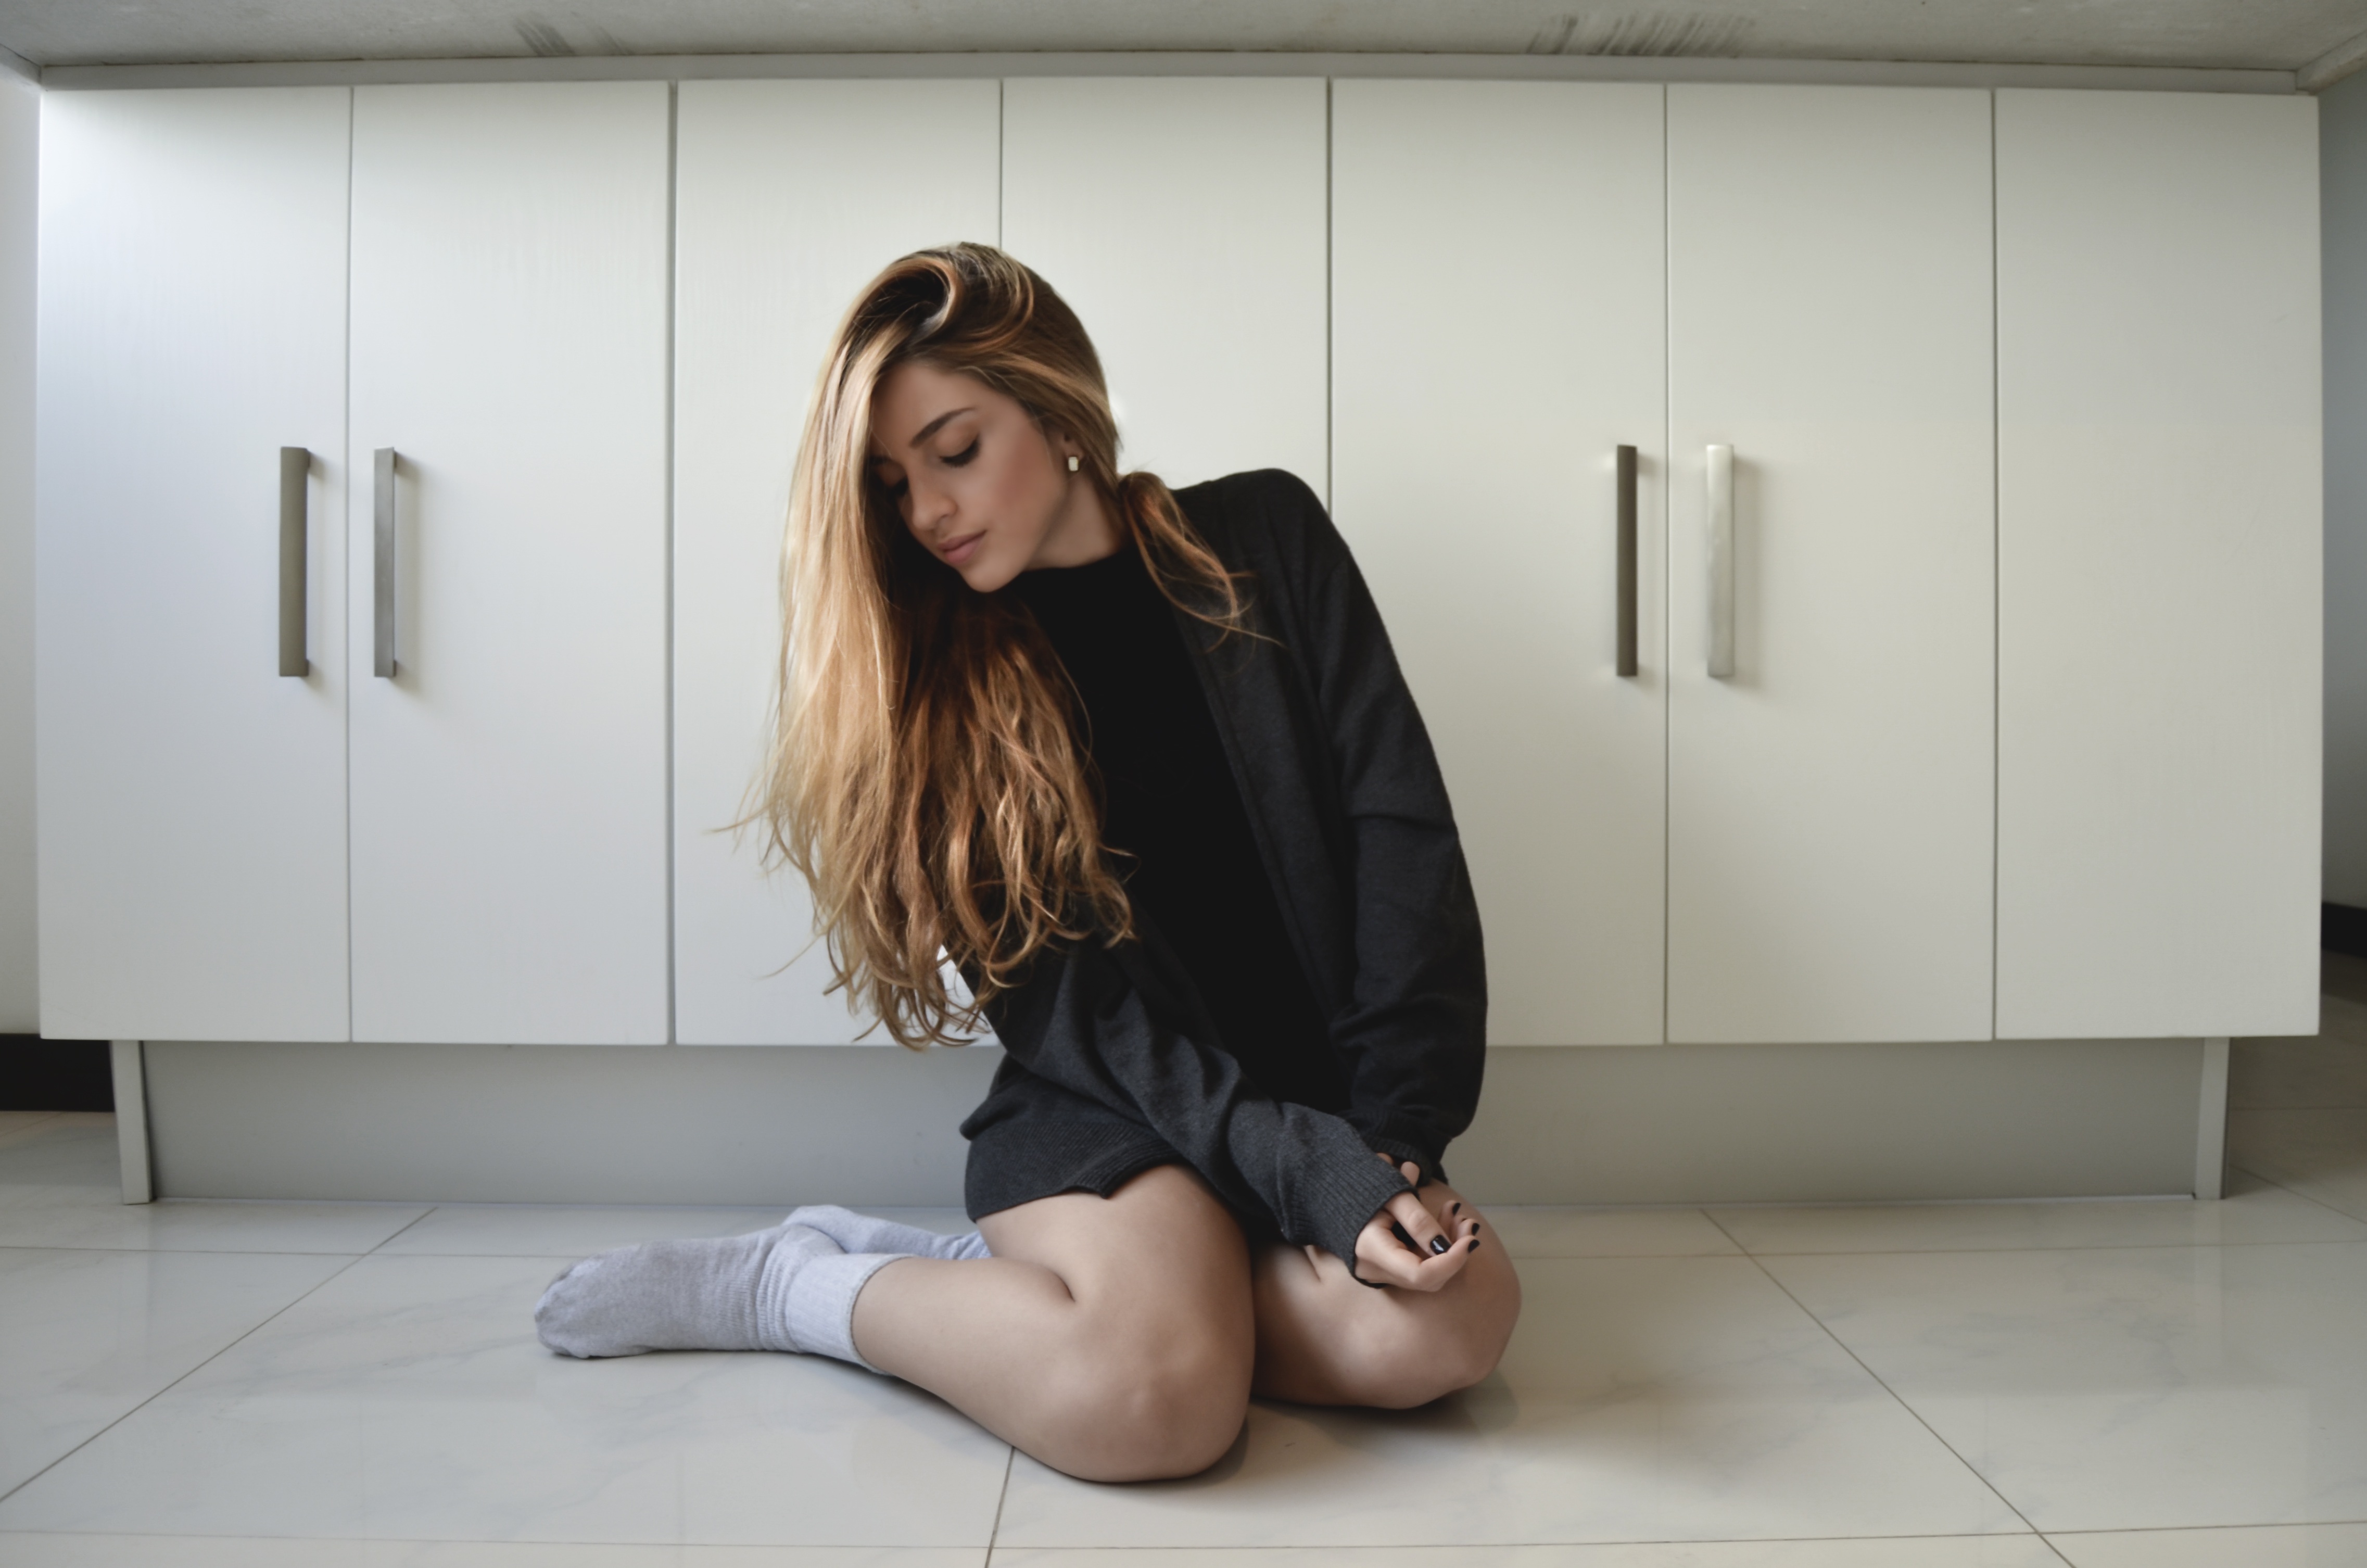
girl, photography, floor, feet, photo, leg, love, portrait, model, sitting, fashion, blonde, shoulder, hairstyle, long hair, women, legs, thigh, beauty, blond, pretty, session, sensual, joint, photo shoot, tomorrow, brown hair, clear eyes